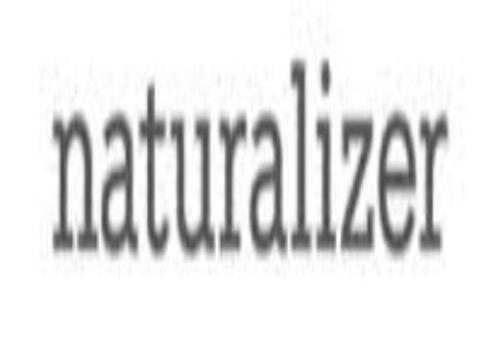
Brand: naturalizer-2
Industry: Clothes